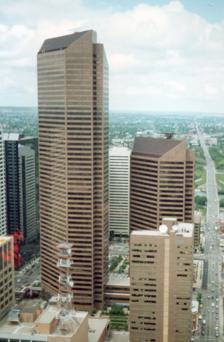
Building: Suncor Energy Centre
Country: Canada
Year built: 1984
181,000-square-metre (1,950,000 sq ft) project composed of two office towers Suncor Energy Centre Petro-Canada Centre in 1991 (now Suncor Energy Centre) General information Status Completed Type Office Location 150 6th Avenue SW Calgary, Alberta , Canada Coordinates 51°02′53″N 114°03′48″W / 51.04806°N 114.06333°W / 51.04806; -114.06333 Construction started April 2, 1982 Topped-out May 26, 1983 (West) Completed 1984 Cost CAD $200-million (equivalent to $714-million in 2023) Owner Brookfield Properties & ARCI Inc. Management Brookfield Properties Height Roof 215 m (705 ft) (west), 130 m (427 ft) (east) Technical details Floor count 53 (west), 32 (east) Floor area 101,258 m 2 (1,089,930 sq ft) (west) 45,410 m 2 (488,800 sq ft) (east) Design and construction Architect(s) WZMH Architects Developer Brookfield Properties Main contractor CANA Construction Company Limited The Suncor Energy Centre , formerly the Petro-Canada Centre , is a 181,000-square-metre (1,950,000 sq ft) project composed of two granite and reflective glass -clad office towers of 32 floors and 52 floors, in the office core of downtown Calgary , Alberta. The Council on Tall Buildings and Urban Habitat lists the west tower (215 m or 705 ft as measured to top of the structure), as the 23rd tallest building in Canada and the 6th tallest skyscraper outside of Toronto , as of 2023 [update] . The west tower overtook the Calgary Tower as the tallest free-standing structure in Calgary from its completion in 1984, until being surpassed by the neighbouring Bow in 2010. The office towers encompass 158,000 m 2 (1,700,000 sq ft) of rentable office space with the complex also containing 23,000 m 2 (250,000 sq ft) of retail and underground parking area. A glass-enclosed walkway (part of the +15 System ) provides shelter and easy access to the surrounding buildings. The building was often called Red Square in its early years, a derisive reference to its primary occupant Petro-Canada , which was a federal Crown Corporation created under Prime Minister Pierre Trudeau's National Energy Program . Following the completion of the complex in 1984, one writer for the Calgary Herald described the buildings as "a twin-towered, $200-million monument to socialism ", and later Premier Peter Lougheed would blame Petro-Canada and the two towers for the collapse of the Calgary real-estate boom, in part by flooding the market . Petro-Canada was privatized in 1991 under the Brian Mulroney government and acquired in 2009 by the complex's current namesake, Suncor Energy , which continues to operate the company as a subsidiary. History Planning for the complex began in the late-1970s following the creation of Petro-Canada. Petro-Canada came to an agreement with the West German firm ARCI Inc. to jointly develop an ARCI-owned site in Calgary to host the Crown Corporation's new headquarters. ARCI Inc served as an investment corporation, which had purchased the site several years early, and continues to be owned by the German House of Arenberg . In May 1980, a $200-million design was proposed with an all-glass, three-tower design including a 25-storey tower to be completed in 1982 and a larger 50-storey tower completed later in 1983. The Calgary Planning Commission rejected the proposal in Fall 1980 as the site was not large enough for the density three towers would provide, and the all-glass design was not desirable for the city. Subsequently, Petro-Canada purchased the air rights from the neighbouring Calgary Chamber of Commerce for $2.5 million and received approval for a granite-clad two-tower design with a density bonus option of four storeys on the smaller tower. Construction on the complex began on April 2, 1982. During construction, local controversy arose when no Canadian bids were received to supply the site with exterior granite cladding, which resulted in the use of $500,000 of Finnish granite, which was cut and polished in Italy and shipped to the Calgary site for installation. Another local controversy was the installation of bilingual signage (French and English), which Petro-Canada head office insisted upon. On January 4, 1983, the West tower reached 191 metres in height, exceeding the Calgary Tower and becoming the tallest freestanding structure in Calgary and Western Canada . The 52-storey west tower was topped off on May 26, 1983, and the complex was completed in 1984. During construction in April 1983, one of the site's tower cranes collapsed, killing its operator. In December 1998, Petro-Canada sold their remaining half interest in the complex to Gentra Inc. (former subsidiary of Brookfield Properties ) for $200 million (equivalent to $344 million in 2023), which included Petro-Canada signing a 15-year lease to remain in the towers. Major tenants Major tenants of the Suncor Energy Centre include Suncor Energy Inc. , Precision Drilling Corporation , Taqa North, Crescent Point Energy, Enbridge, Direct Energy, PricewaterhouseCoopers and Weatherford Canada. See also Wikimedia Commons has media related to Suncor Energy Centre . List of tallest buildings in Calgary References